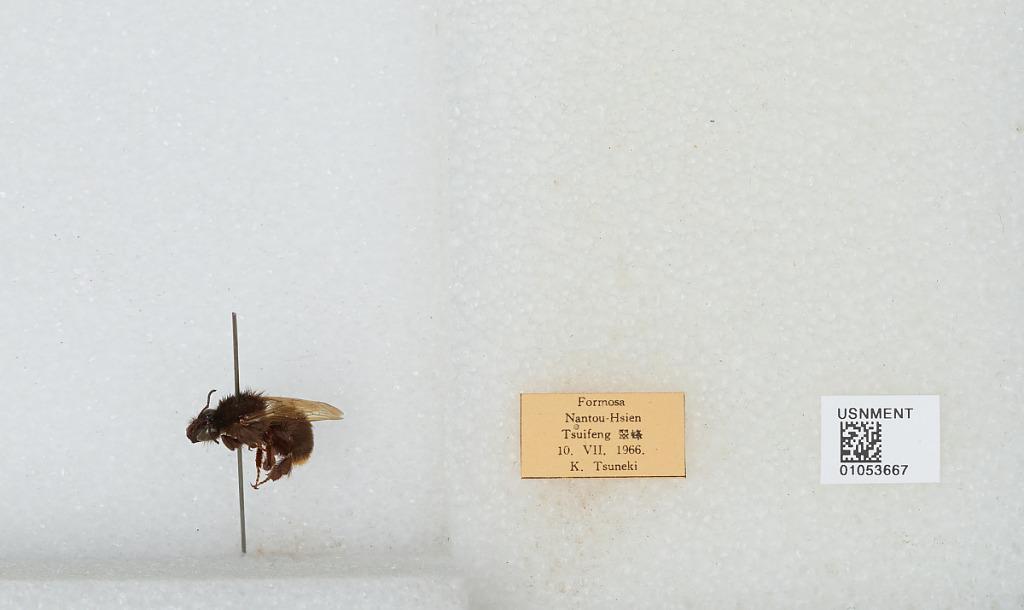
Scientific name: Bombus sp.
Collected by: K. Tsuneki
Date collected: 1966-7-10
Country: Taiwan
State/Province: Taiwan
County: Nantou
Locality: Tsuifeng